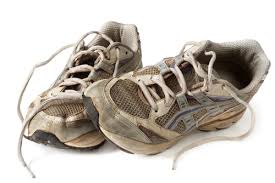
Waste category: shoes